615th Tactical Fighter Squadron

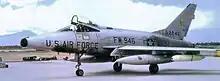
Squadron F-100D Super Sabre

The squadron was redesignated the 615th Fighter-Bomber Squadron and assigned to the 401st Fighter-Bomber Wing at England Air Force Base, Louisiana in September 1957 as the 401st Wing expanded from three to four squadrons of North American F-100 Super Sabres. The squadron became the 615th Tactical Fighter Squadron a few months later. It participated in firepower demonstrations military exercises and maneuvers, It also deployed aircraft and personnel to Europe and the Middle East to support NATO. During the Cuban Missile Crisis, the squadron operated from Homestead Air Force Base, Florida. By 1965, however, deployments had begun to the Pacific and Southeast Asia.